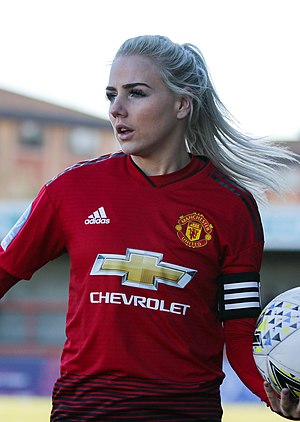
Alex Greenwood
Greenwood med Manchester United i 2019
Alex Greenwood er en kvindelig engelsk fodboldspiller, der spiller forsvars for Olympique Lyonnais and Englands kvindefodboldlandshold i franske Division 1 Féminine.